Black Panthers (Israel)

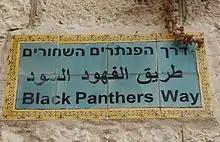
Black Panthers Way in Jerusalem

Following "The Night of the Panthers" and the Panthers' newfound publicity, the group had hoped to build a nationwide, grassroots movement, but was unable to due to internal conflicts and limited organizational ability. They did organize several demonstrations during March through August 1971. The group had an active periphery of supporters made up of younger boys from Musrara, and some committed helpers, including intellectuals and anti-Zionist student groups. They in many ways maintained their structure as a neighborhood group prior to becoming the Black Panthers, with Marciano as leader of the group. The Panthers made connections with a large network of people in the establishment and outside of it, such as members of Knesset, Histadrut, and the Jewish Agency. The large-scale response to the Black Panthers, especially from the State, declined after several months, as the Panthers were unable to mobilize large parts of the population.